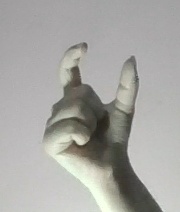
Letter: nun